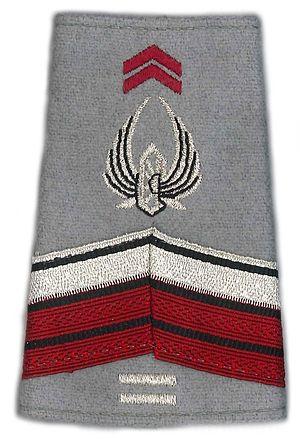
Fourreau d'épaule de brigadier-chef du régiment de soutien du combattant RSC
Le régiment de soutien du combattant est créé le 28 juillet 2011 à Toulouse à partir du regroupement des 1ᵉʳ et 4ᵉ groupements de soutien du Commissariat de l'armée de terre dissous. Il faisait partie de la 1ʳᵉ brigade logistique puis du commandement de la logistique.